Olga Talamante

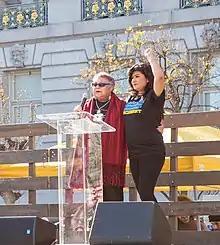
Talamante and a young immigrant speak at the 2018 Women's March San Francisco.

Talamante has worked with Head Start, the YMCA, and the American Friends Service Committee.